Brazilian Americans

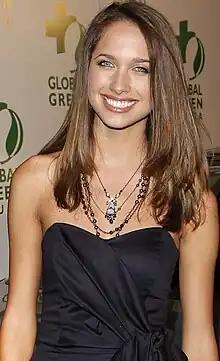
Maiara Walsh at the Global Green USA 2010 Pre-Oscar Party in Hollywood, California

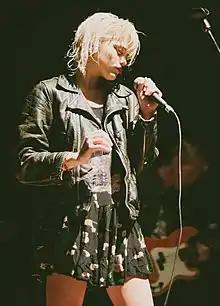
Sky Ferreira performing in St. Louis, MO

The national total being 433,500 persons estimated from the American Community Survey for 2015 - 2019 via the Migration Policy Institute website